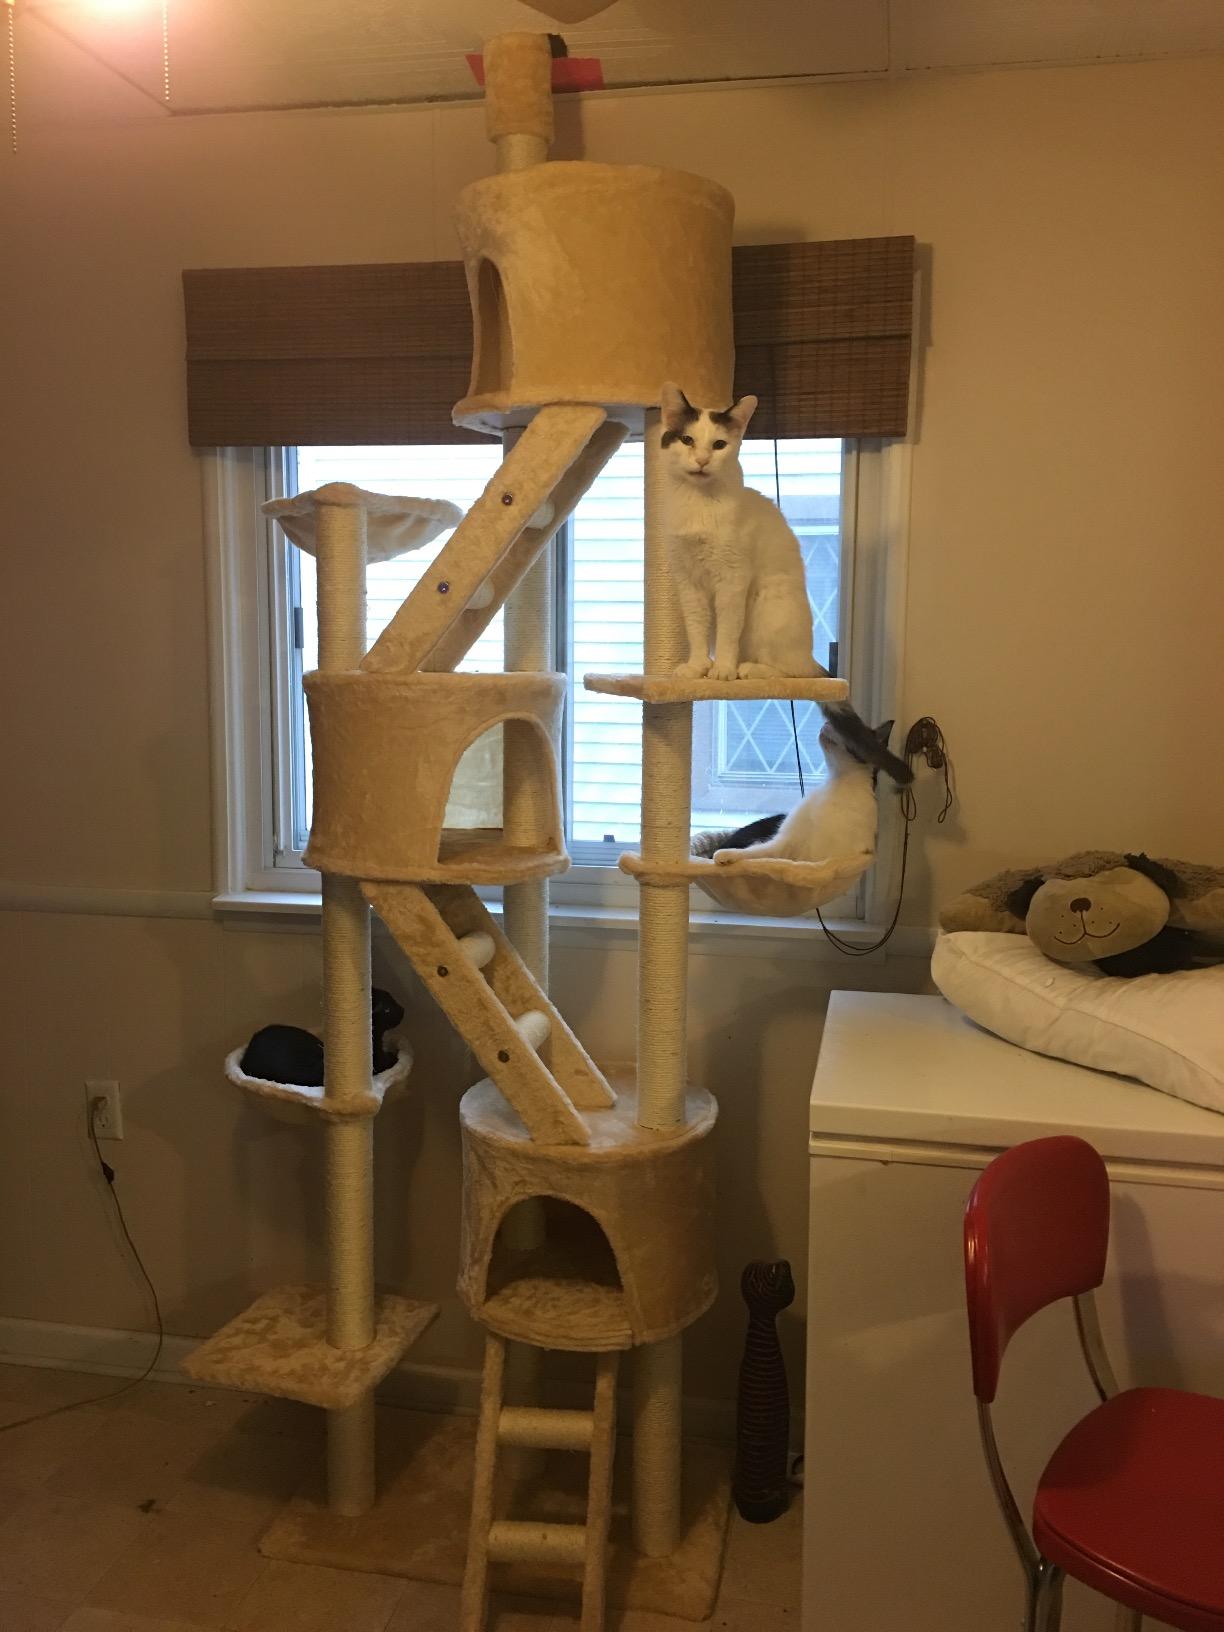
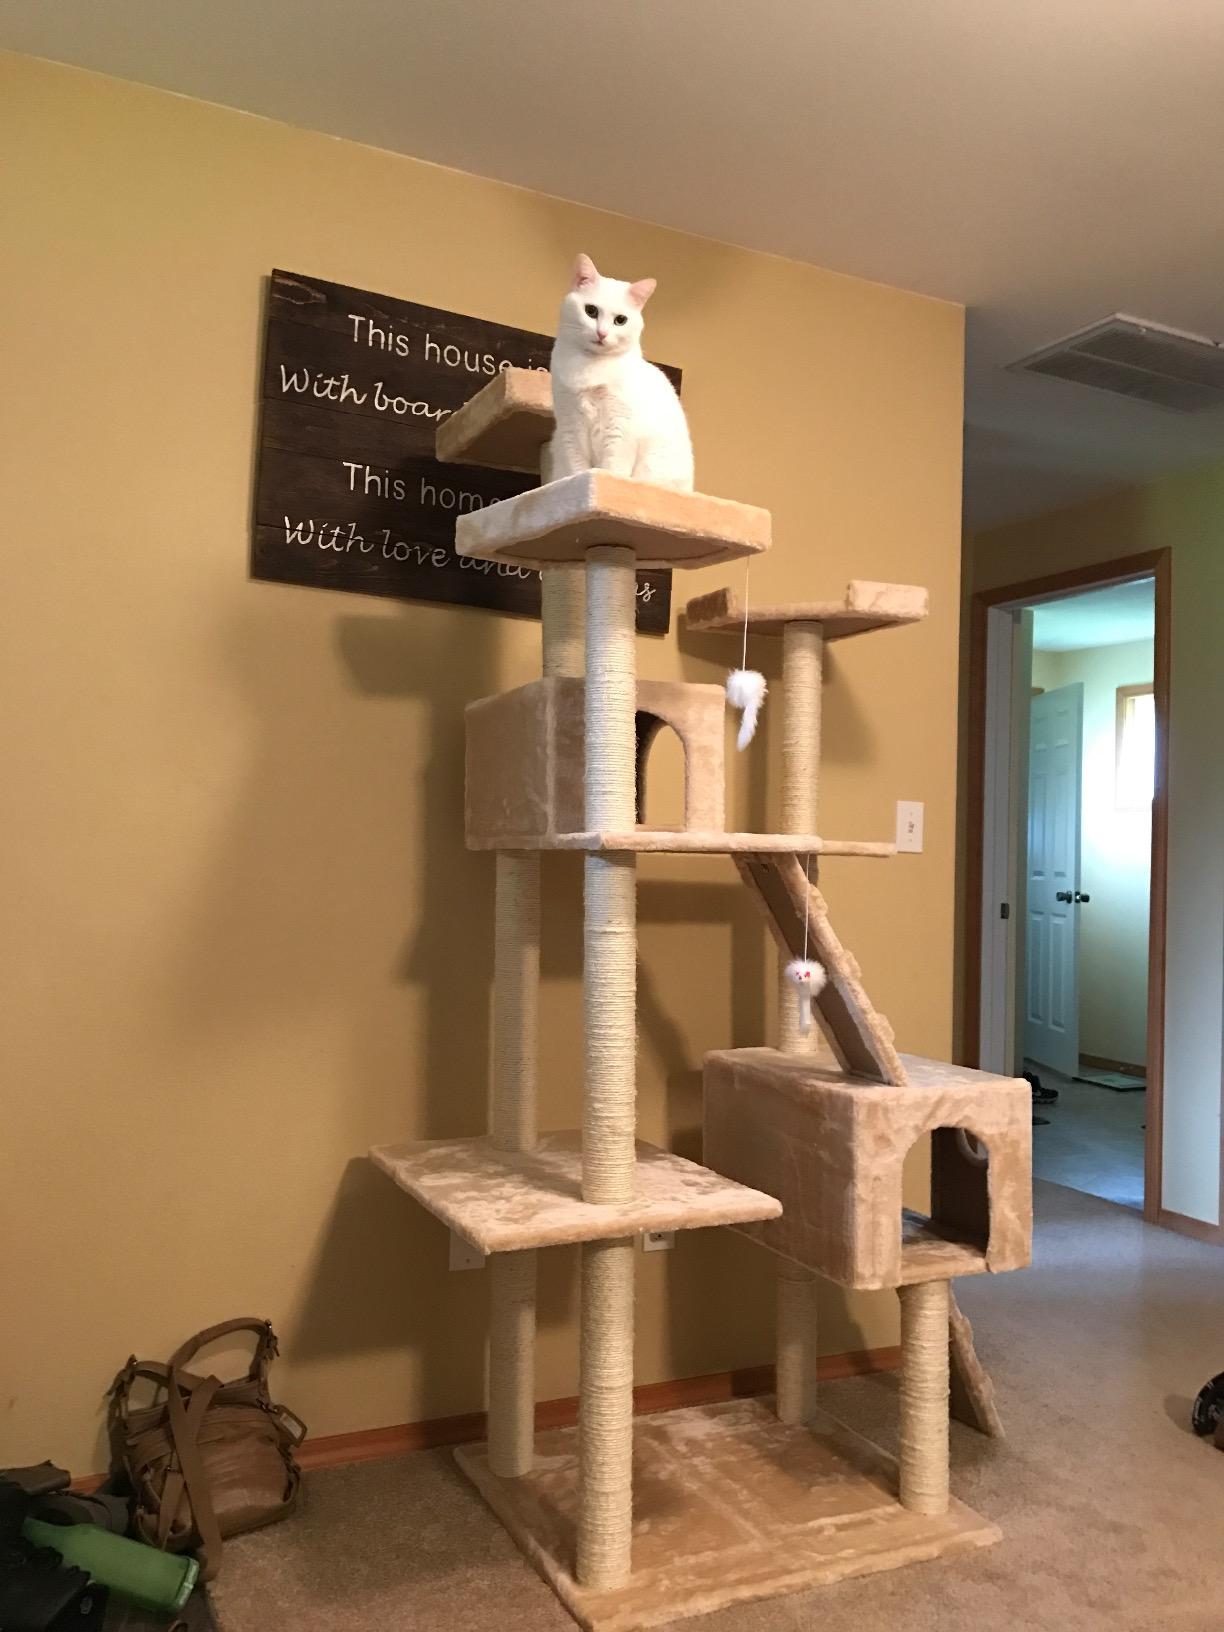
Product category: items_cat tree
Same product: no